Yellow Cab Company

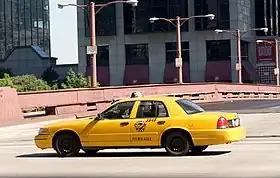
Chicago yellow cab

The Yellow Cab Company is a taxicab company founded in Chicago in 1907 and today operating as a remnant of a once large manufacturing and transportation operation. Its rapid growth in the late 1910s and 1920s innovated a new kind of taxi company, one which covered the entire city limits, promising a cab to any address in ten minutes or less. In establishing its service, the Yellow Cab Company developed many of the procedures and safety protocols that would be adopted by taxi companies around the country.